Answer in natural language. Considering the relative positions, where is Doorway with respect to irregular black plastic garbage? Choose between the following options: right or left
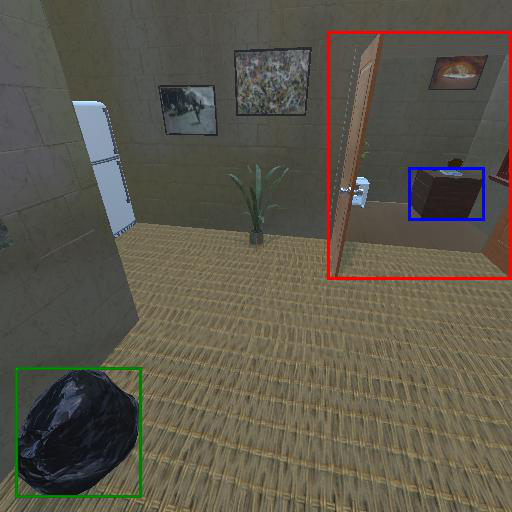
<answer>right</answer>